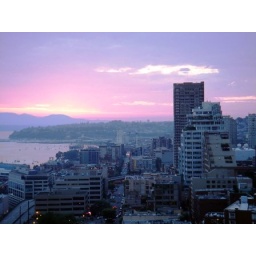
My office building is in this picture